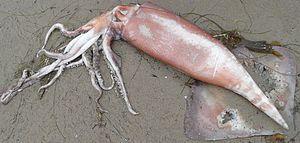
L'Encornet géant est une espèce de calmar, la seule connue du genre Dosidicus. Il est parfois appelé diable des profondeurs ou calmar de Humboldt. C'est la plus grande espèce connue d'ommastrephidé mais non le plus grand calmar.